Maxine Jennings

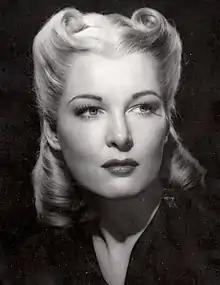
Jennings in 1940

Jennings was born and raised in Portland, Oregon, the daughter of Dr. Phillip Bliss Jennings and his wife. During her time as a student at the University of Oregon, she won eight swimming championships. On July 31, 1926, at age 17, Jennings won the Miss Portland beauty pageant, which entitled her to participate in the Miss America contest.